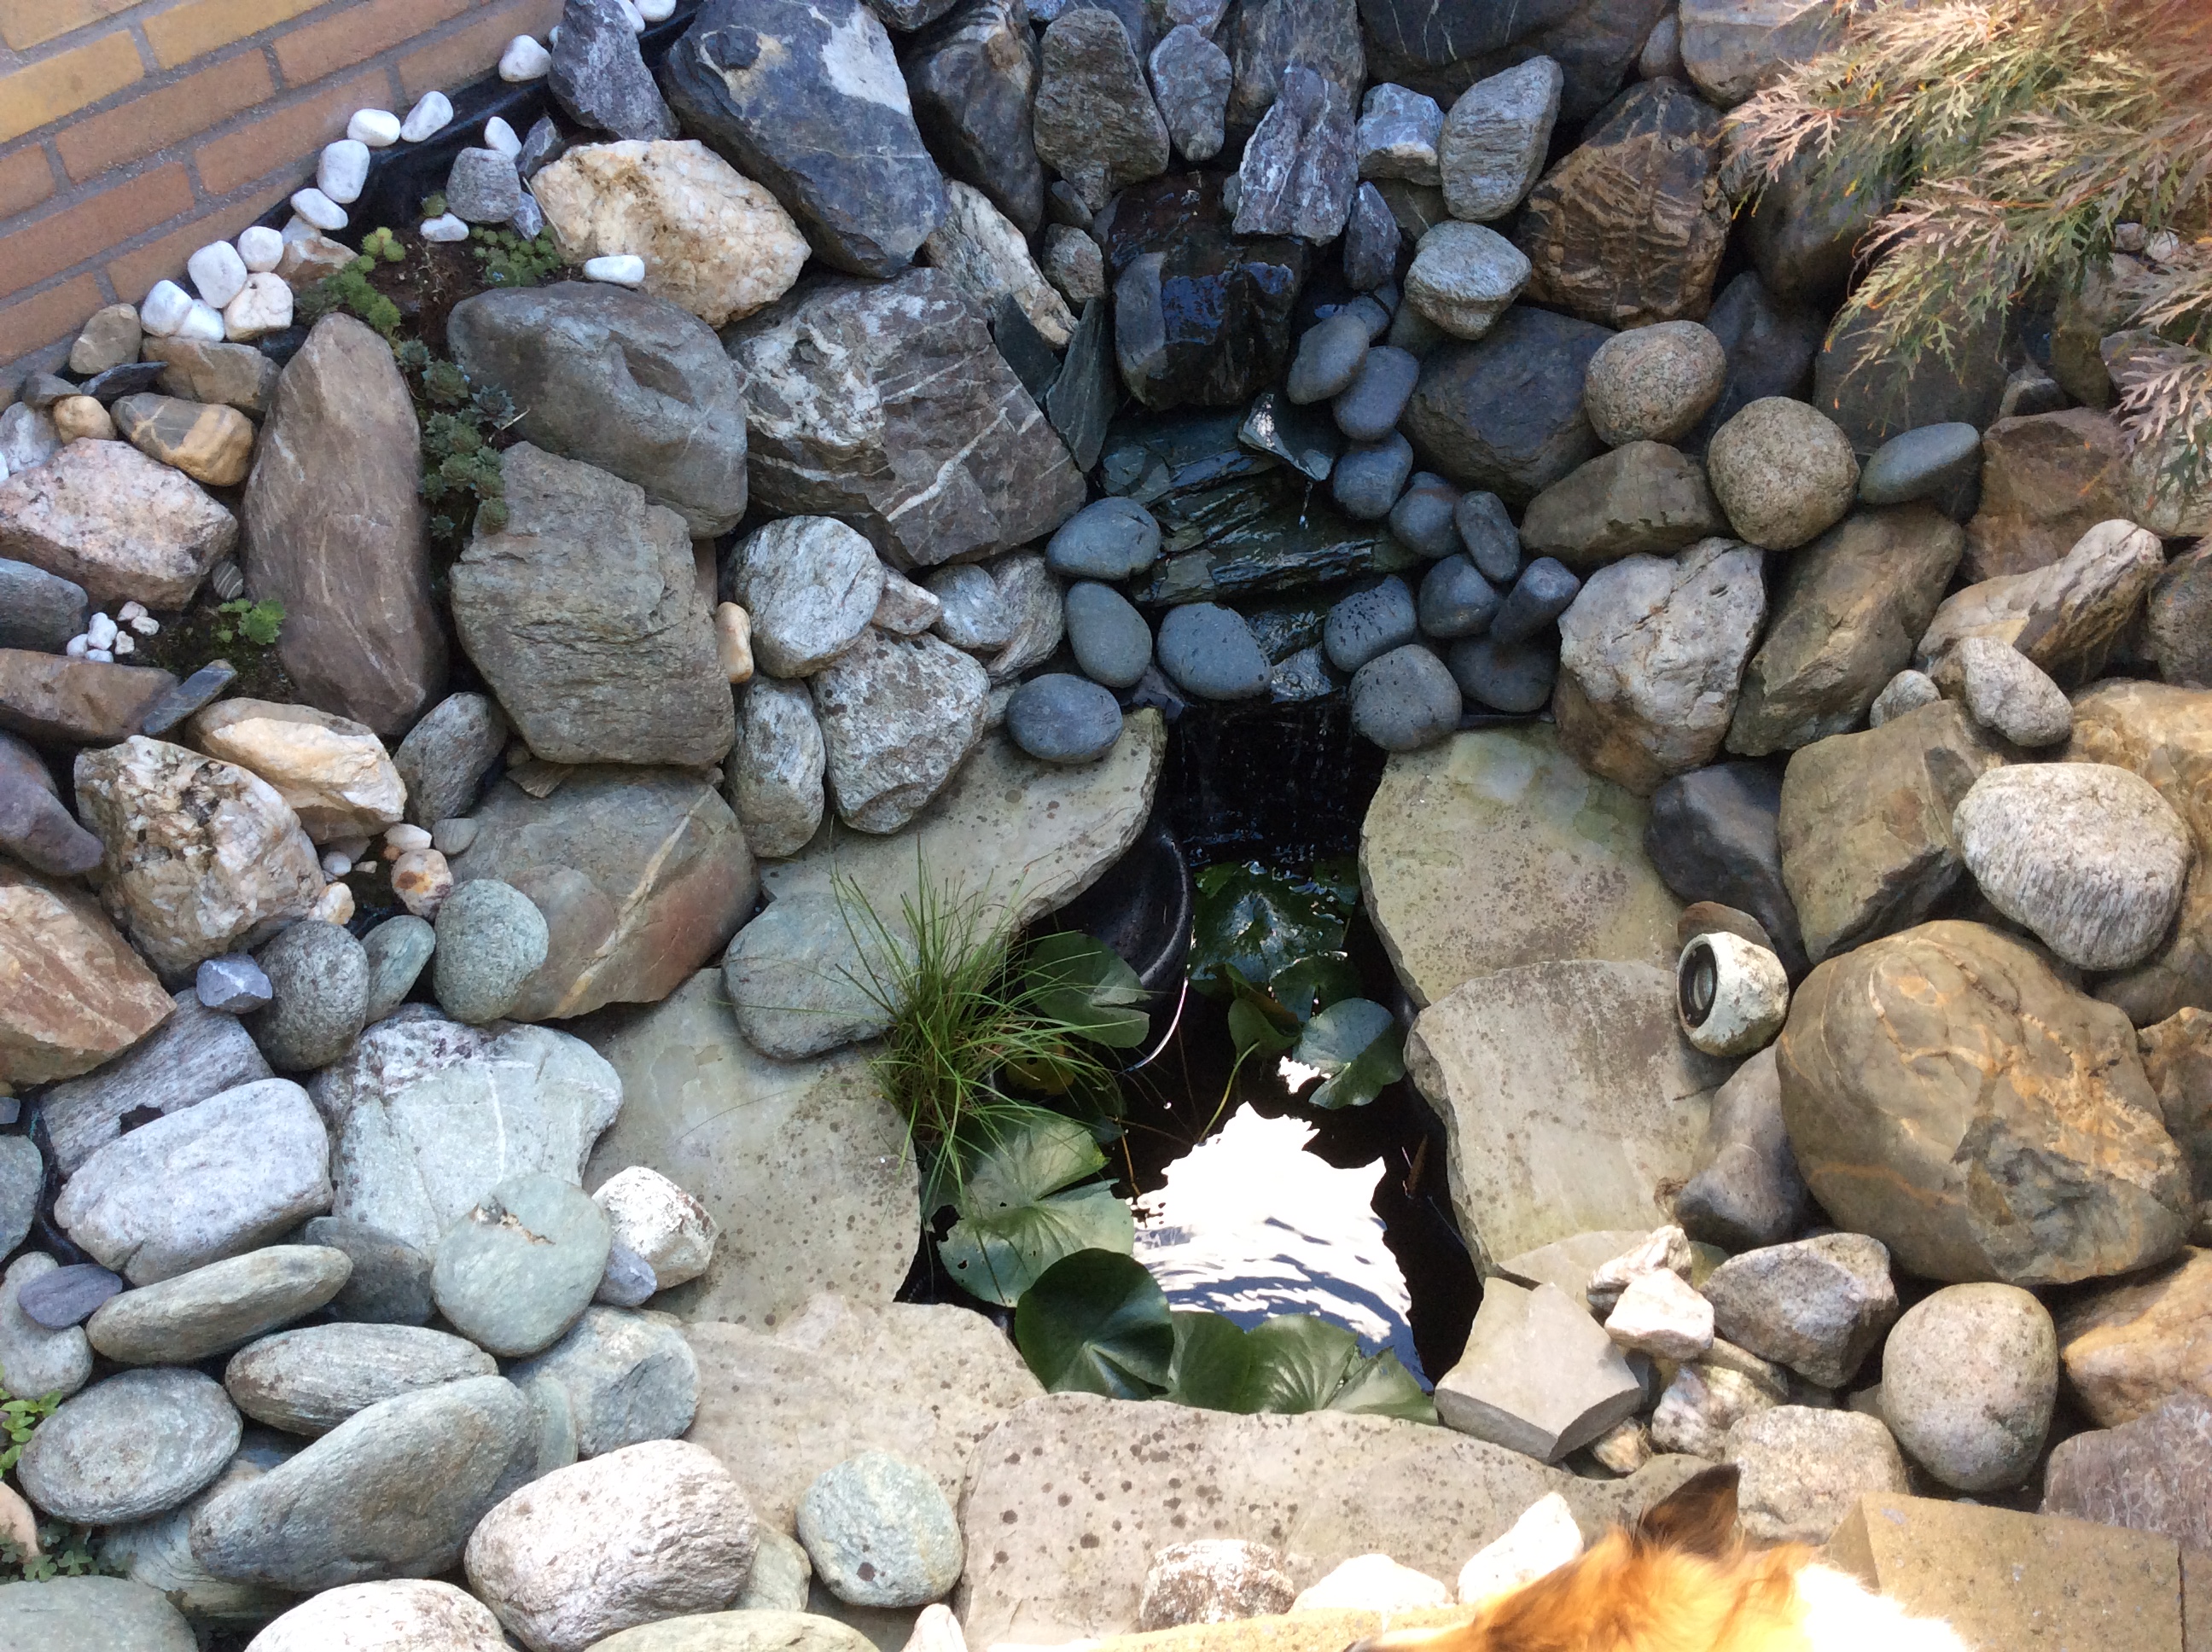
nature, water, rock, pond, watercourse, stream bed, water resources, pebble, grass, landscape, plant, boulder